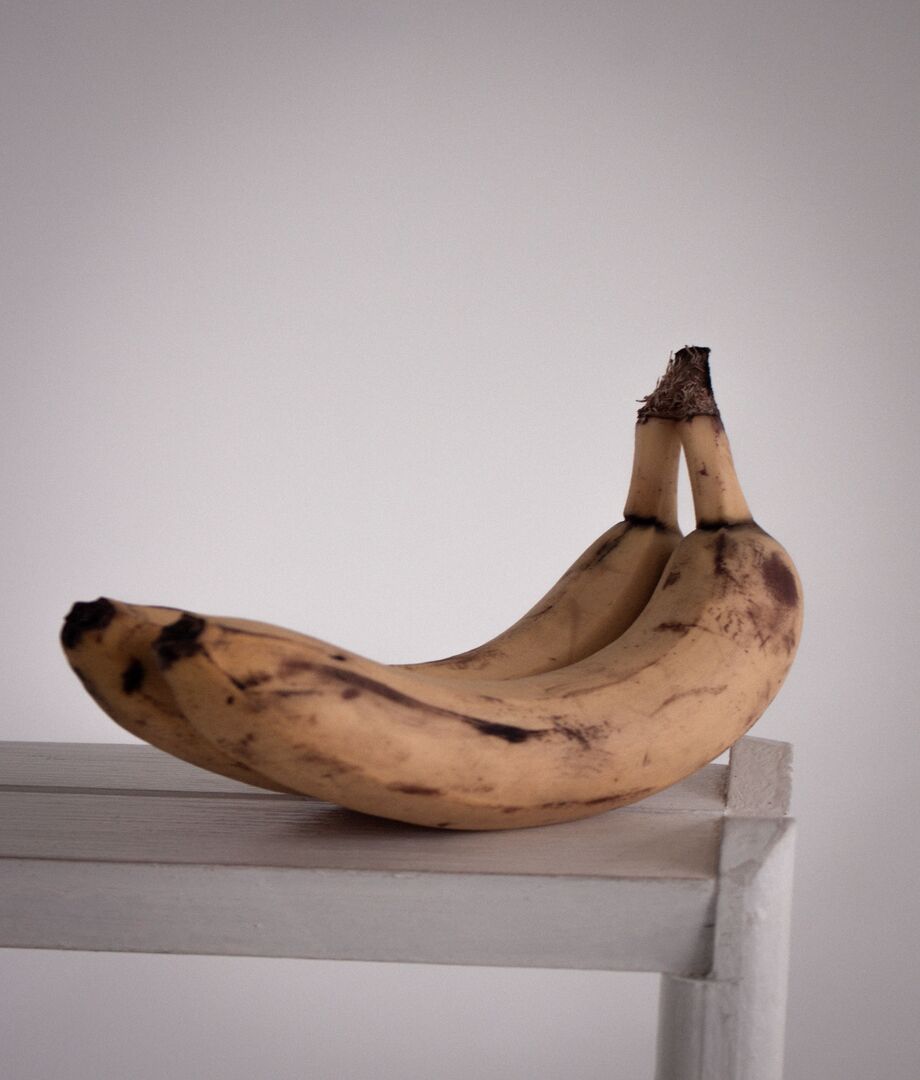
Label: banana